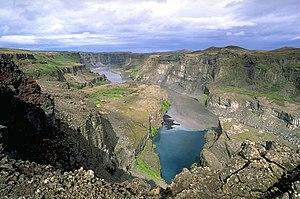
Le tourisme en Islande représente un secteur important de l'économie avec presque 1 million de visiteurs étrangers en 2014, soit le triple de la population du pays. En 2008, l'activité touristique représentait 14 % des revenus du pays et 5,2 % des emplois.
Une gorge, est un passage encaissé entre deux reliefs résultant de l'érosion hydraulique sur tout type de roche mais préférentiellement sur les sédimentaires. Une gorge peut-être confondue avec une clue ou un défilé.
La Jökulsárgljúfur, toponyme islandais signifiant littéralement « gorge de la Jökulsá », est une gorge d'Islande située sur le cours inférieur de la Jökulsá á Fjöllum, l'un des plus longs fleuves du pays. Elle débute aux cascades de Selfoss et Dettifoss et débouche non loin de l'océan Arctique après un parcours de 24 kilomètres entre deux parois escarpées. Protégée dans le parc national du Vatnajökull, elle constitue l'une des plus importantes destinations touristiques d'Islande.
L'Islande compte trois parcs nationaux.